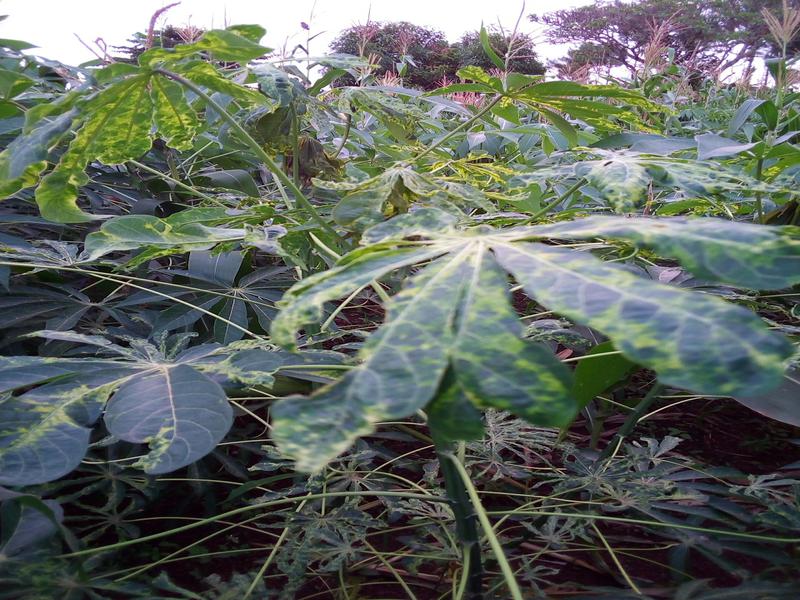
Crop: cassava
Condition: mosaic_disease